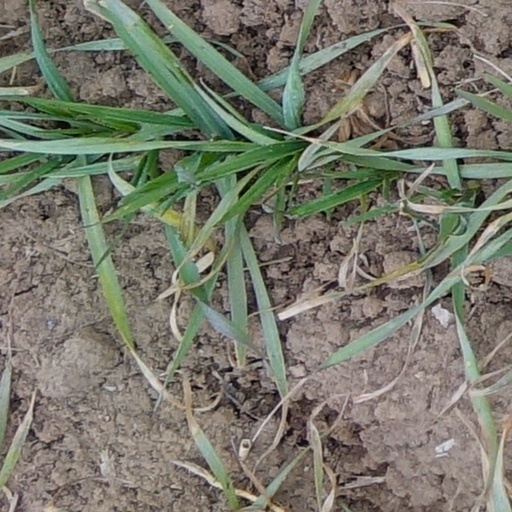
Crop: wheat